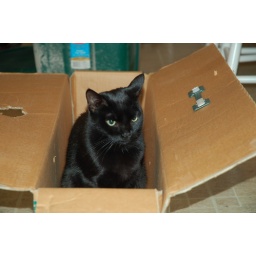
Oliver in the xmas tree box